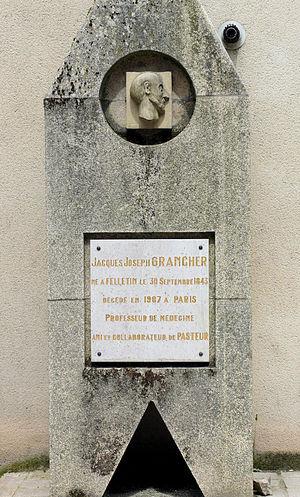
Felletin - Monument Grancher
Jacques-Joseph Grancher est un pédiatre français.
Felletin est une commune française située dans le département de la Creuse, en région Nouvelle-Aquitaine.